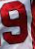
Number: 9